Lin Junhong

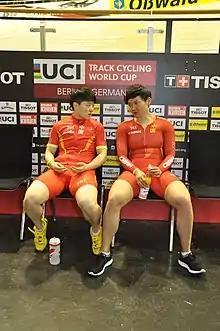
Lin "(left)" in 2018

Lin Junhong (born 9 December 1990) is a Chinese track cyclist. She represented her nation at the 2010, 2011, 2012, 2014 and 2015 UCI Track Cycling World Championships.